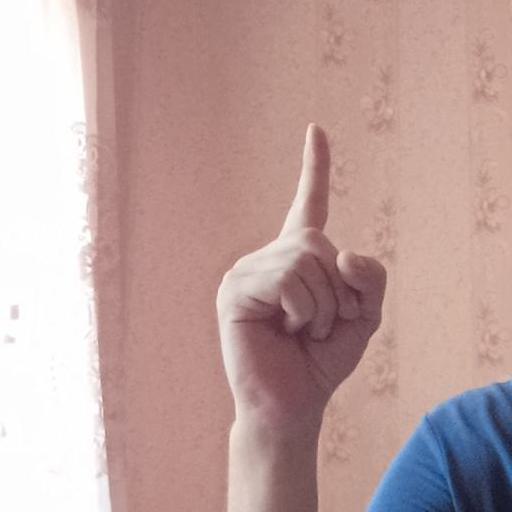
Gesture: one